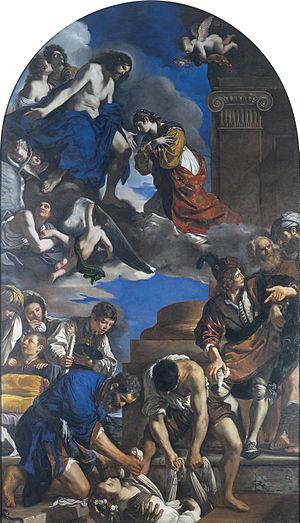
Pétronille ou Petronelle ou Aurelia Petronilla est un personnage vénéré comme vierge et martyre par la plupart des églises chrétiennes. Selon une construction littéraire et hagiographique tardive forgée à partir du VIᵉ siècle, elle aurait été convertie par l'apôtre Pierre à Rome. Selon la Passio sanctorum Nerei et Achillei, elle serait un membre de la famille flavienne, descendante de Titus Flavius Petro. Elle aurait été enterrée dans la catacombe de Domitilla, située via Adreatina. Les saints Nérée et Achillée ont été enterrés à ses côtés par la suite.